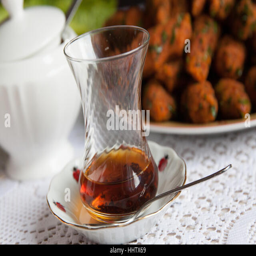
tea glass half full with black tea , with food and sugar can in the background